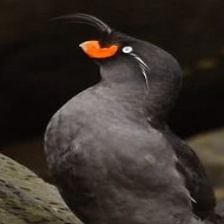
Species: PARAKETT  AUKLET
Scientific name: AETHIA PSITTACULA